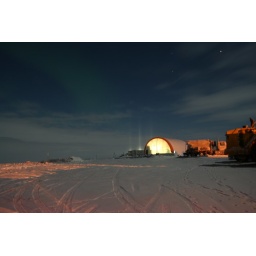
The green stain in the sky is the end of a beautiful northern lights.